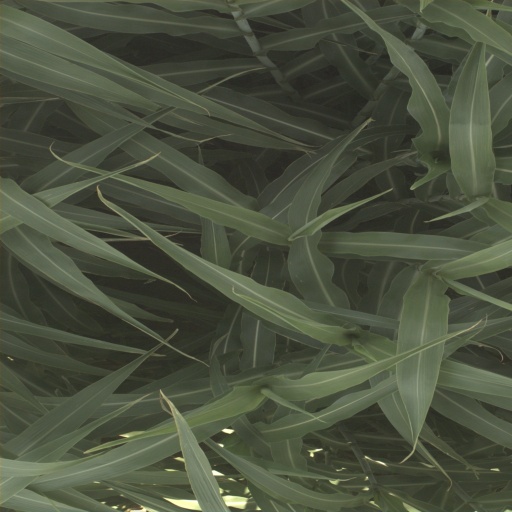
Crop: sorghum